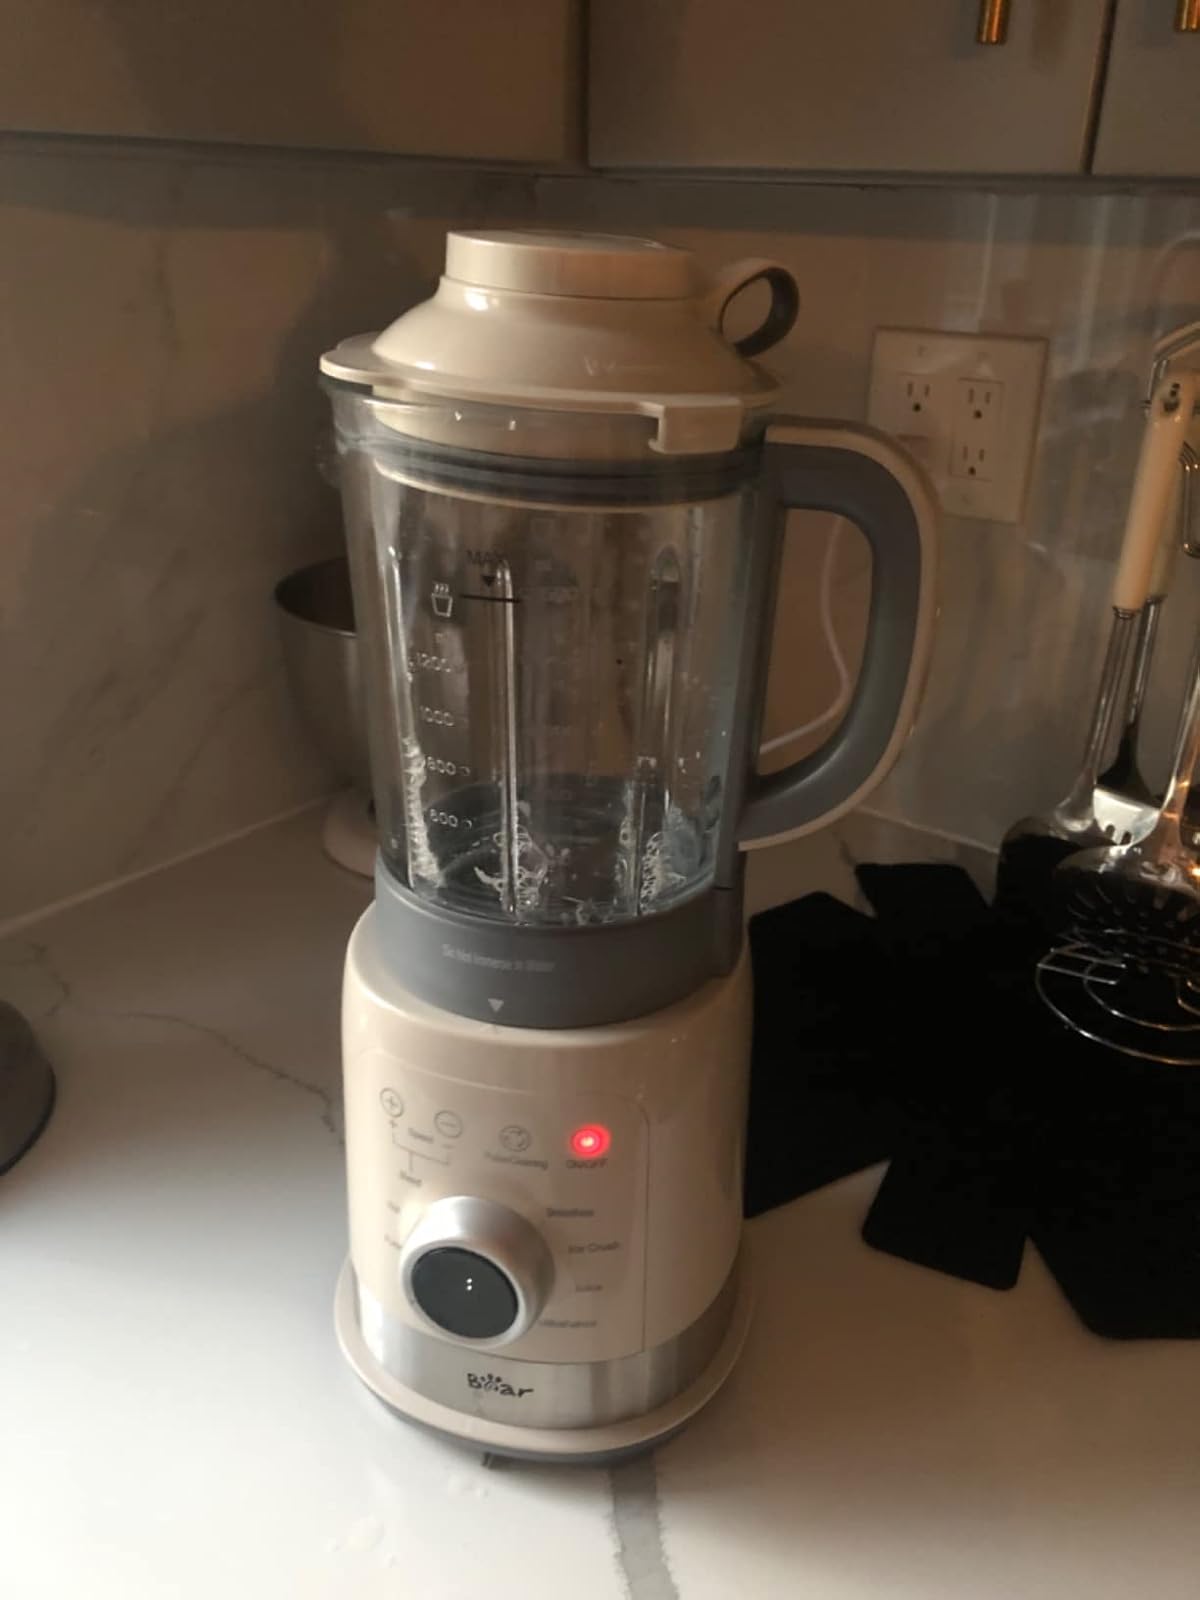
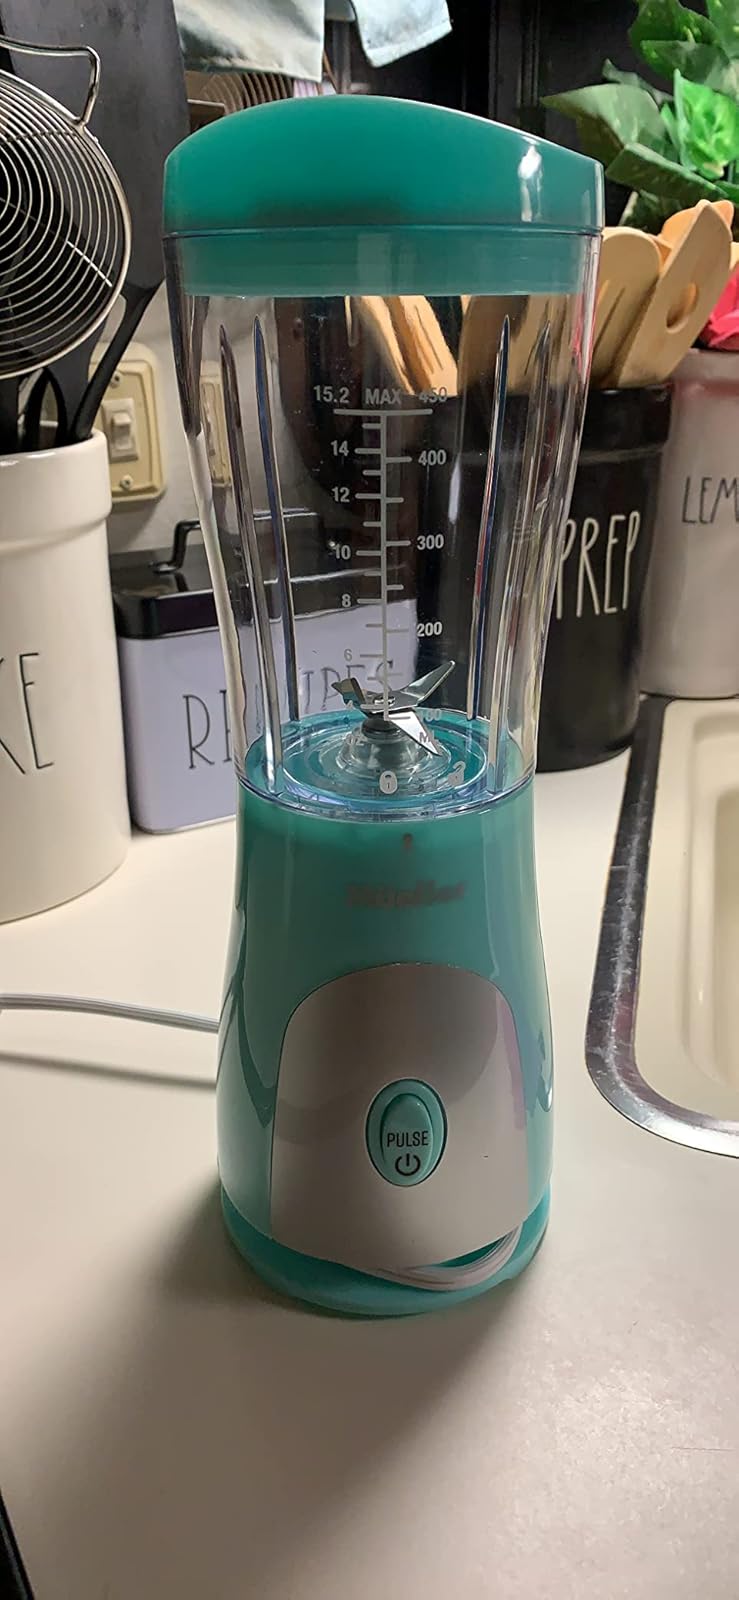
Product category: items_blender
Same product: no